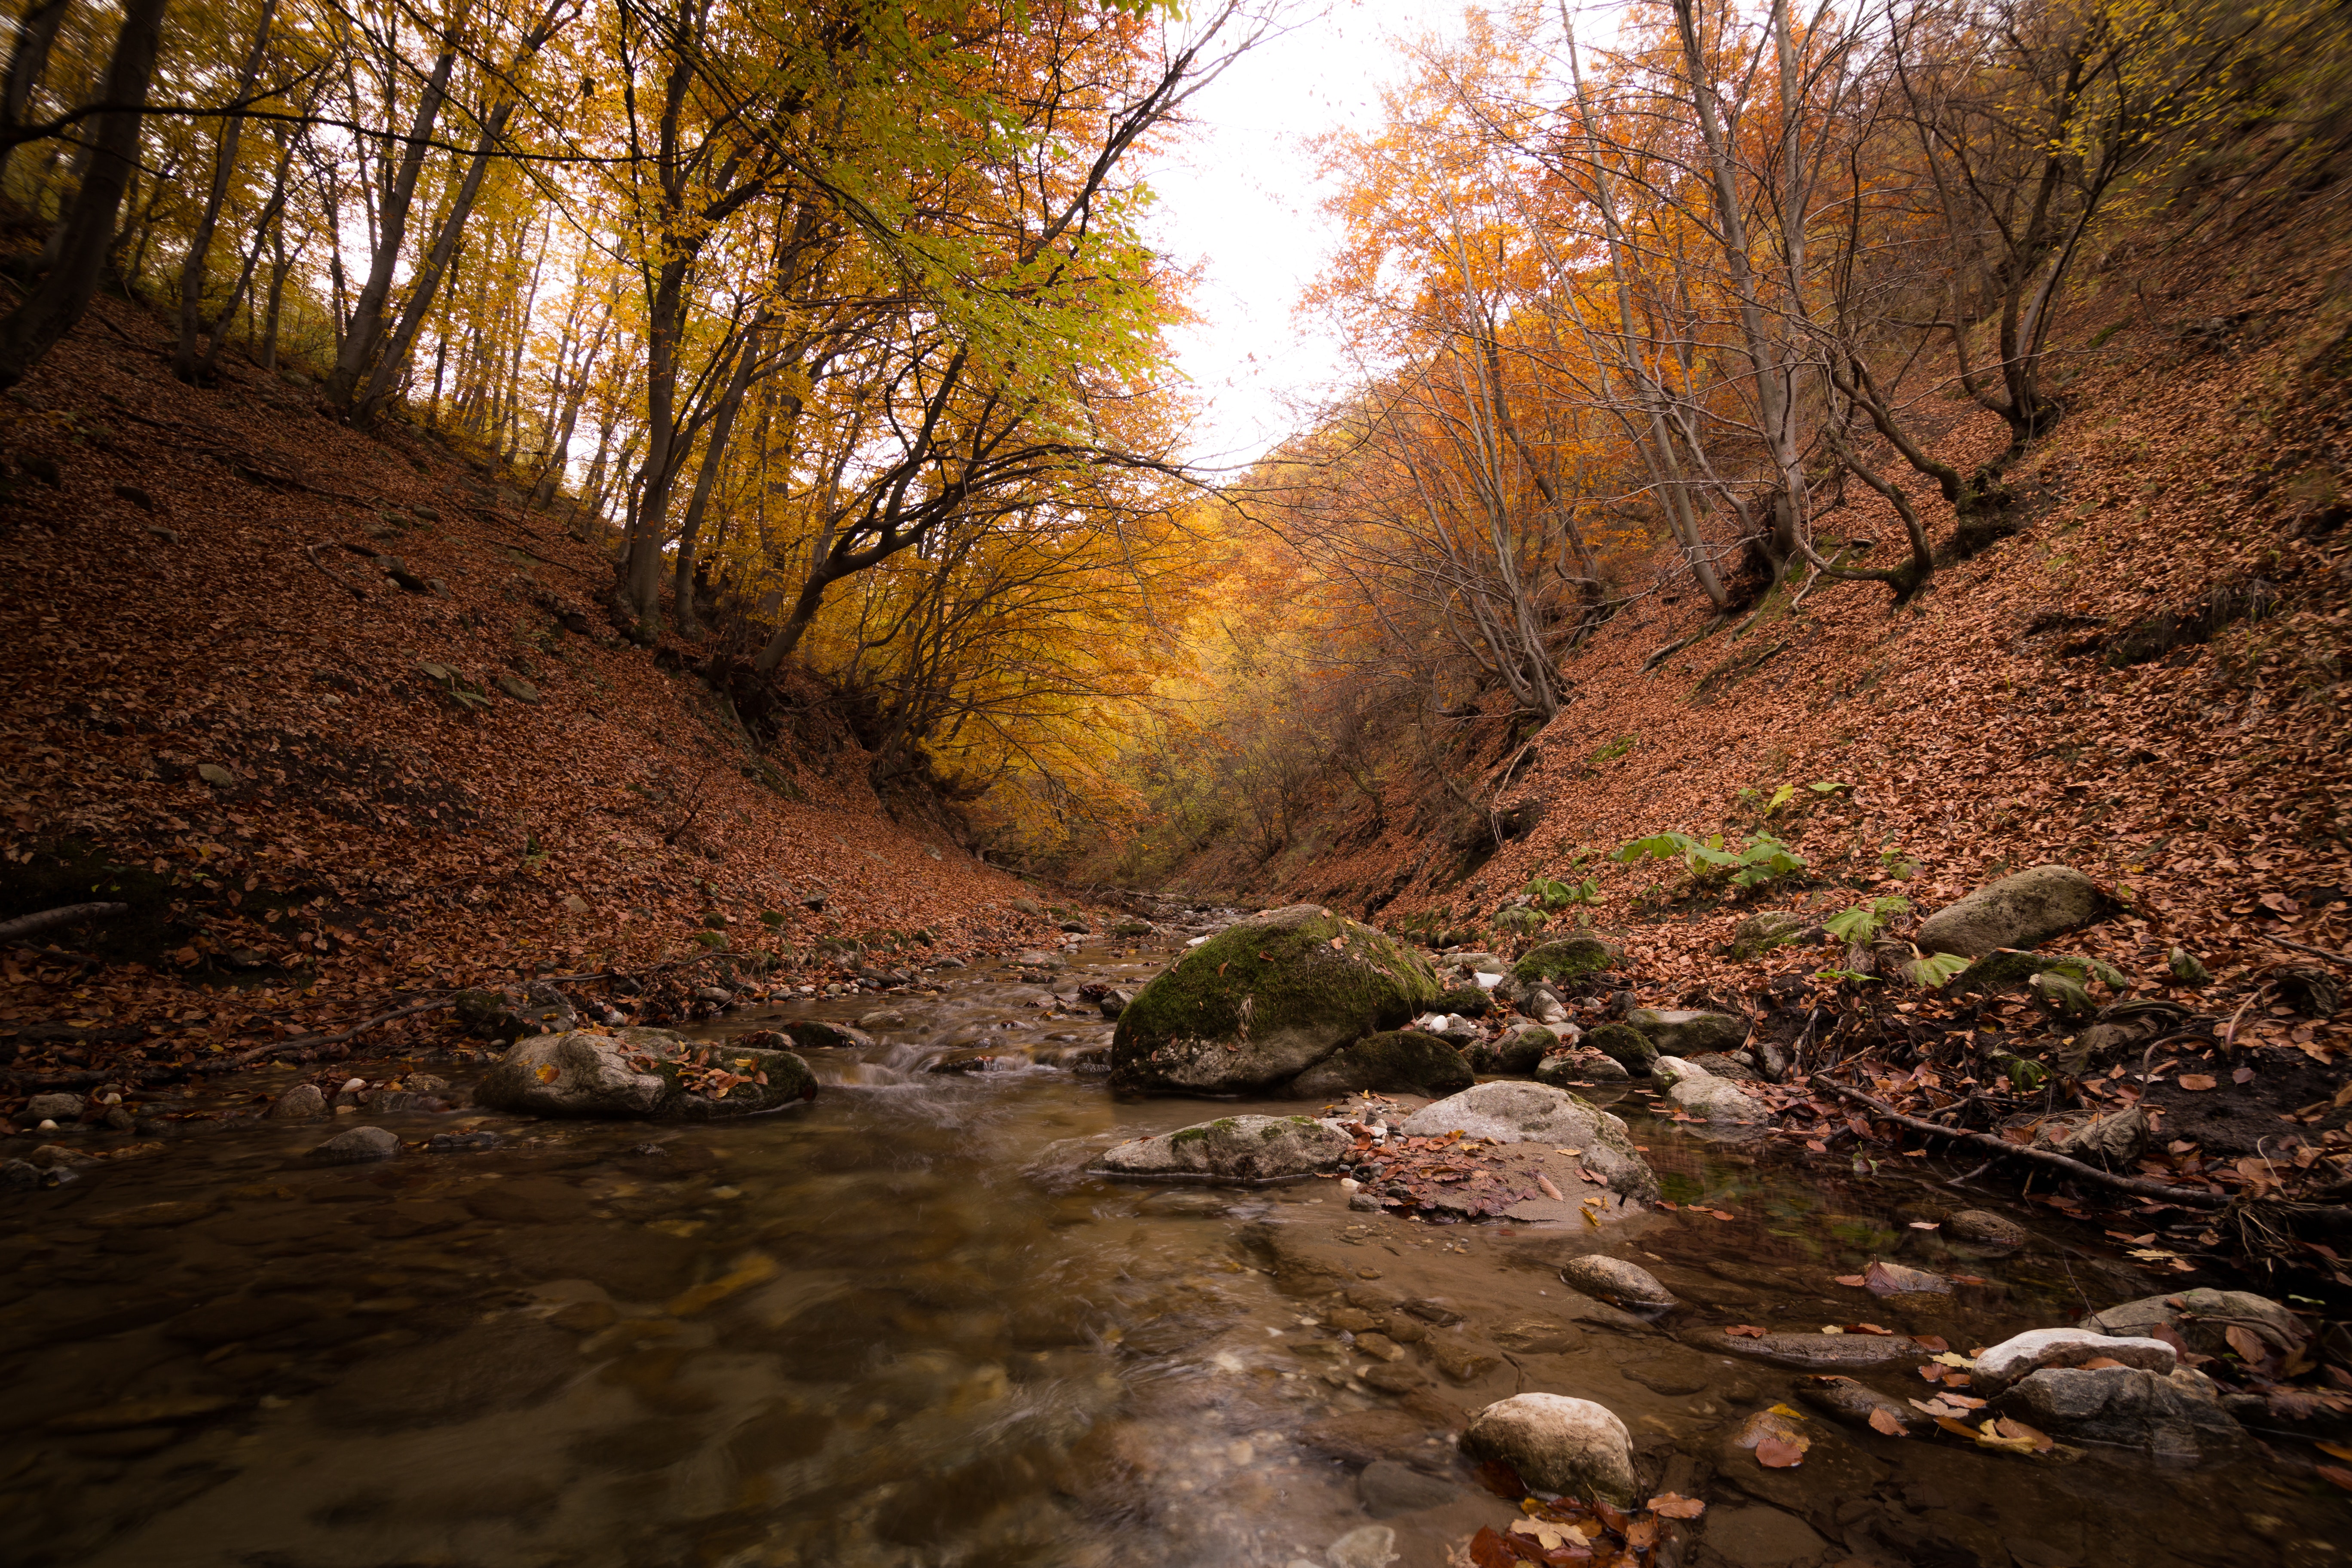
water, nature, stream, leaf, wilderness, tree, woody plant, woodland, autumn, deciduous, vegetation, rock, creek, river, bank, path, reflection, forest, plant, stream bed, watercourse, landscape, arroyo, biome, sunlight, riparian zone, fluvial landforms of streams, state park, ravine, branch, geology, tributary, old growth forest